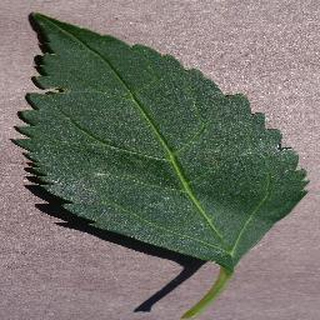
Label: healthy_cherry